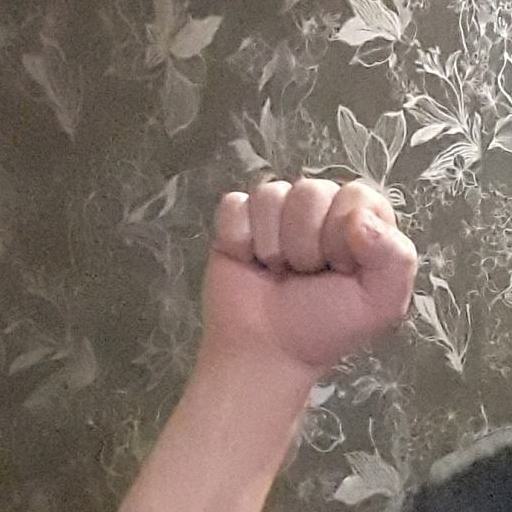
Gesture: fist